Shea Diamond

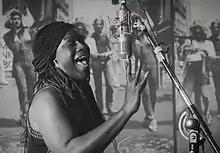

ShaGasyia "Shea" Diamond (born March 17, 1978) is an American singer, songwriter, and transgender rights activist. Her music is chiefly soul and R&B, and includes elements of blues, rock, hip-hop and folk. Her songwriting ability has been described as "demonstrating a rare gift to portray raw, dynamic emotion in a way that moves the body as much as the spirit" Her influences include Whitney Houston and Tina Turner.